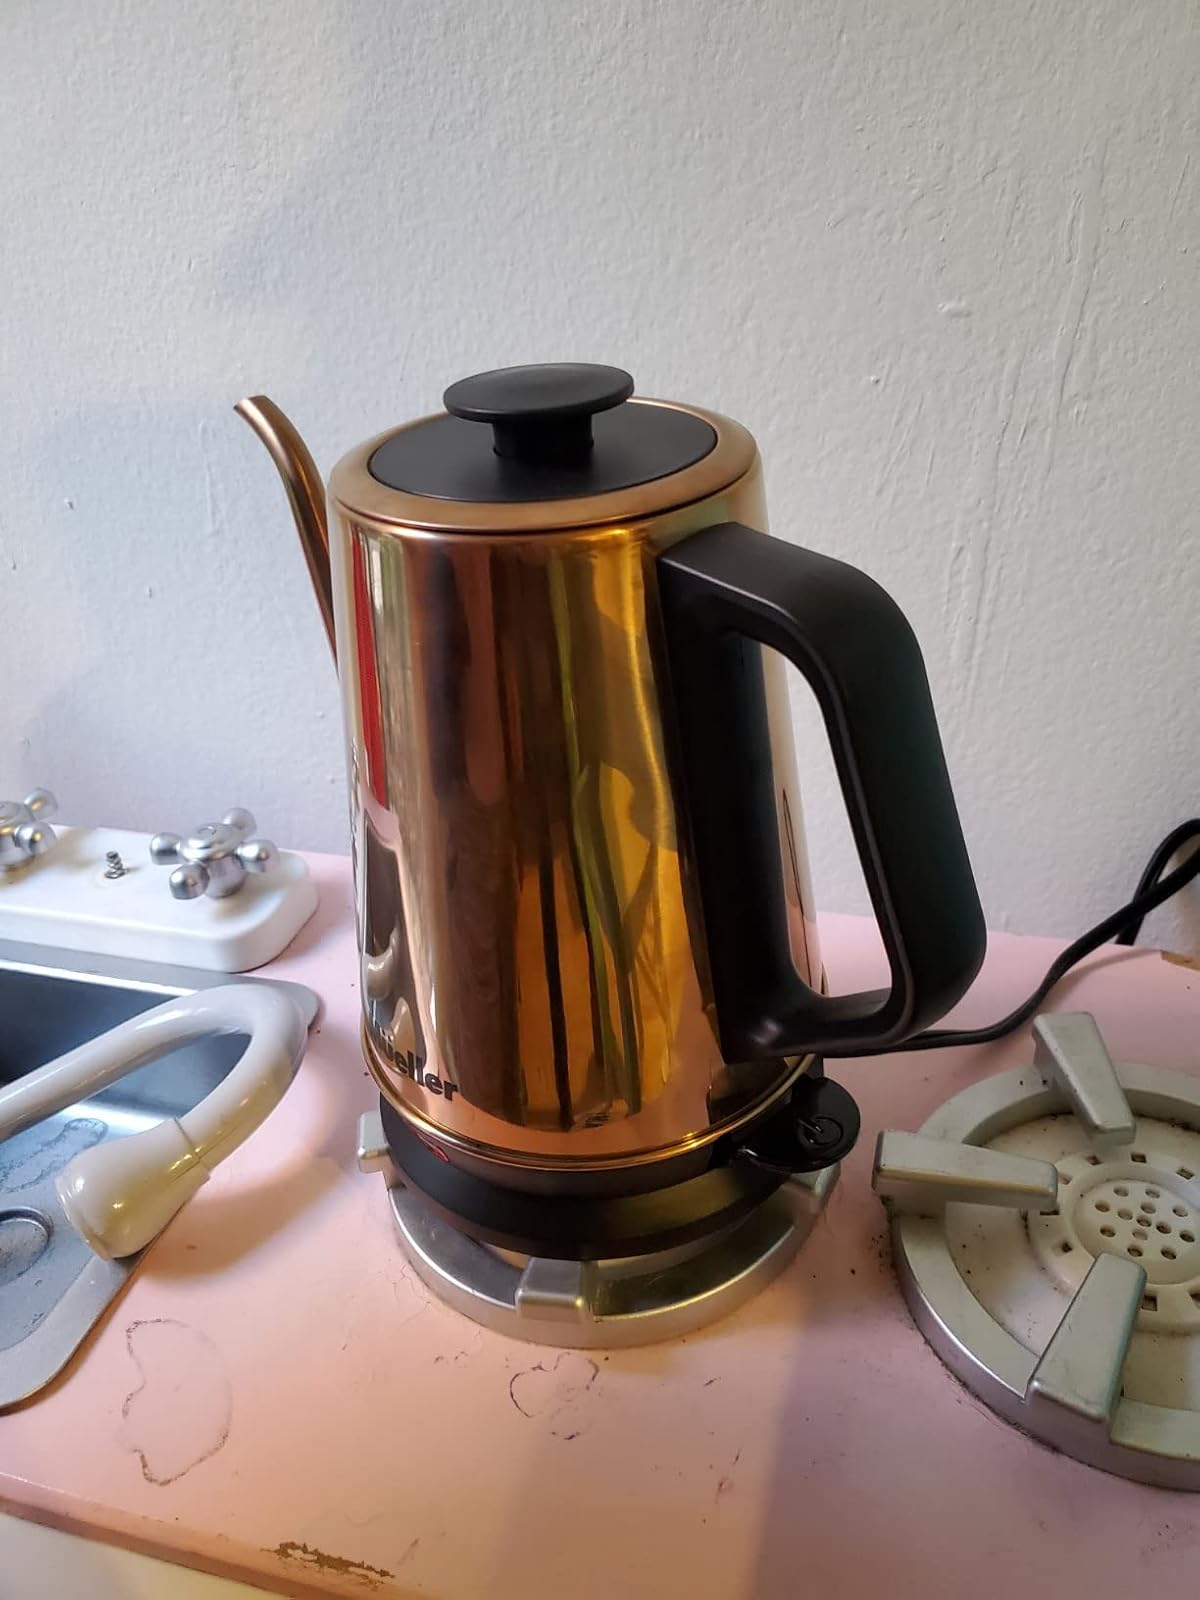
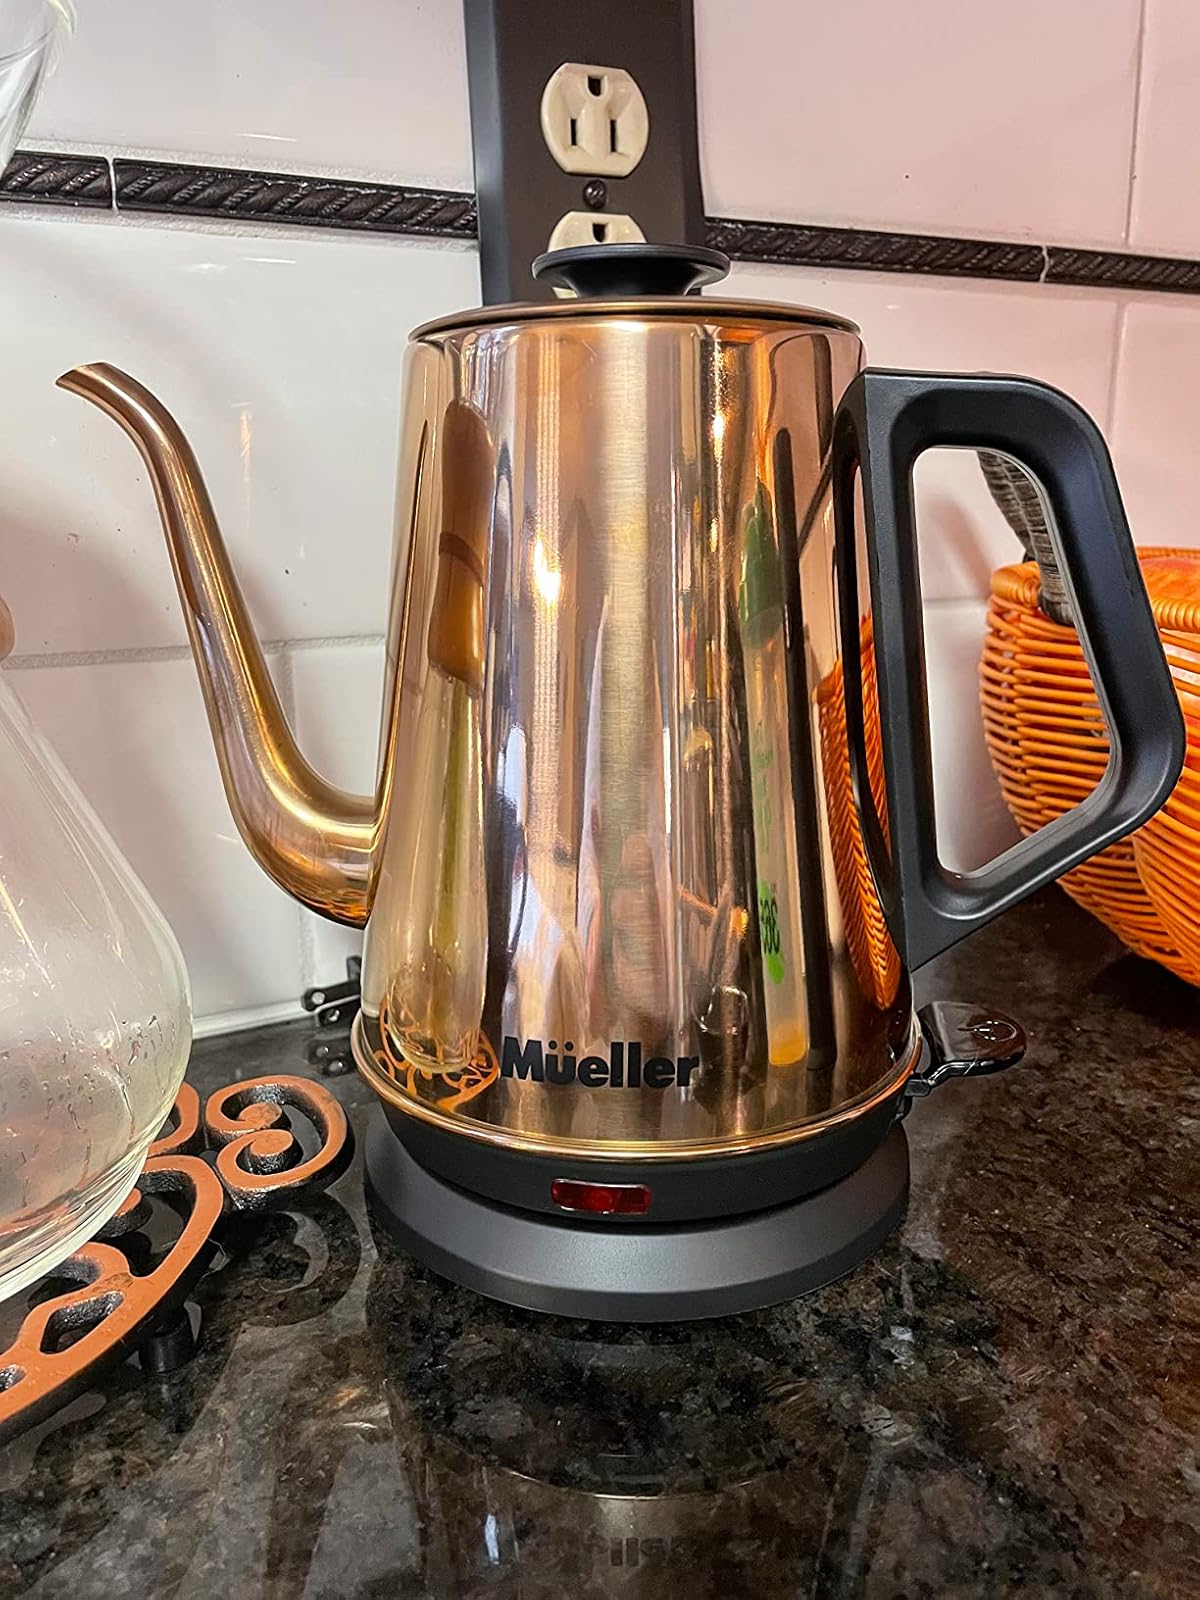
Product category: items_kettle
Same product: yes